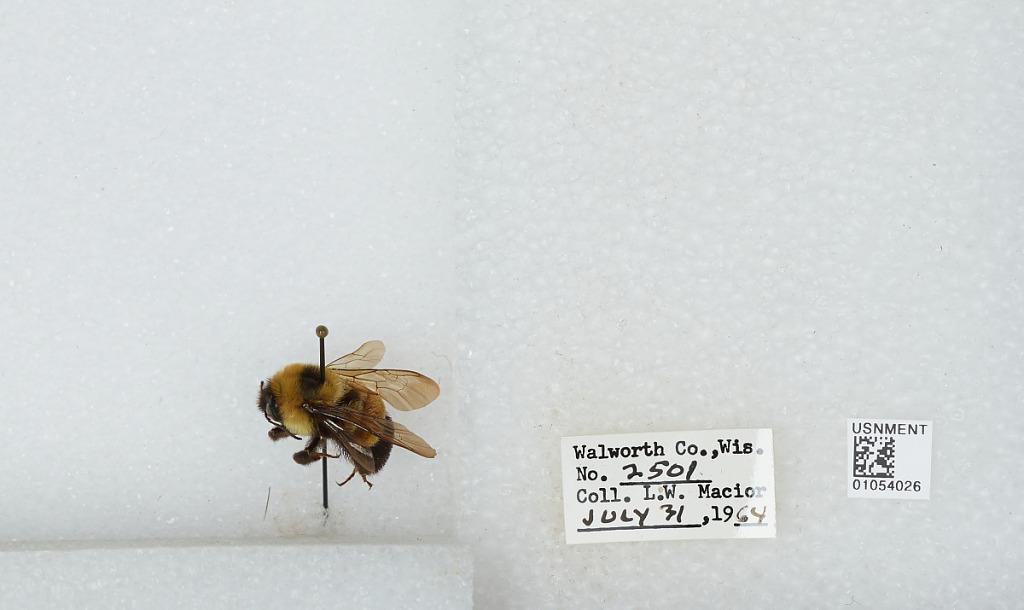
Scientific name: Bombus (Bombus) affinis Cresson
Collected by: L. Macior
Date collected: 1964-7-31
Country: United States
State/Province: Wisconsin
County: Walworth
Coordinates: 42.67, -88.54